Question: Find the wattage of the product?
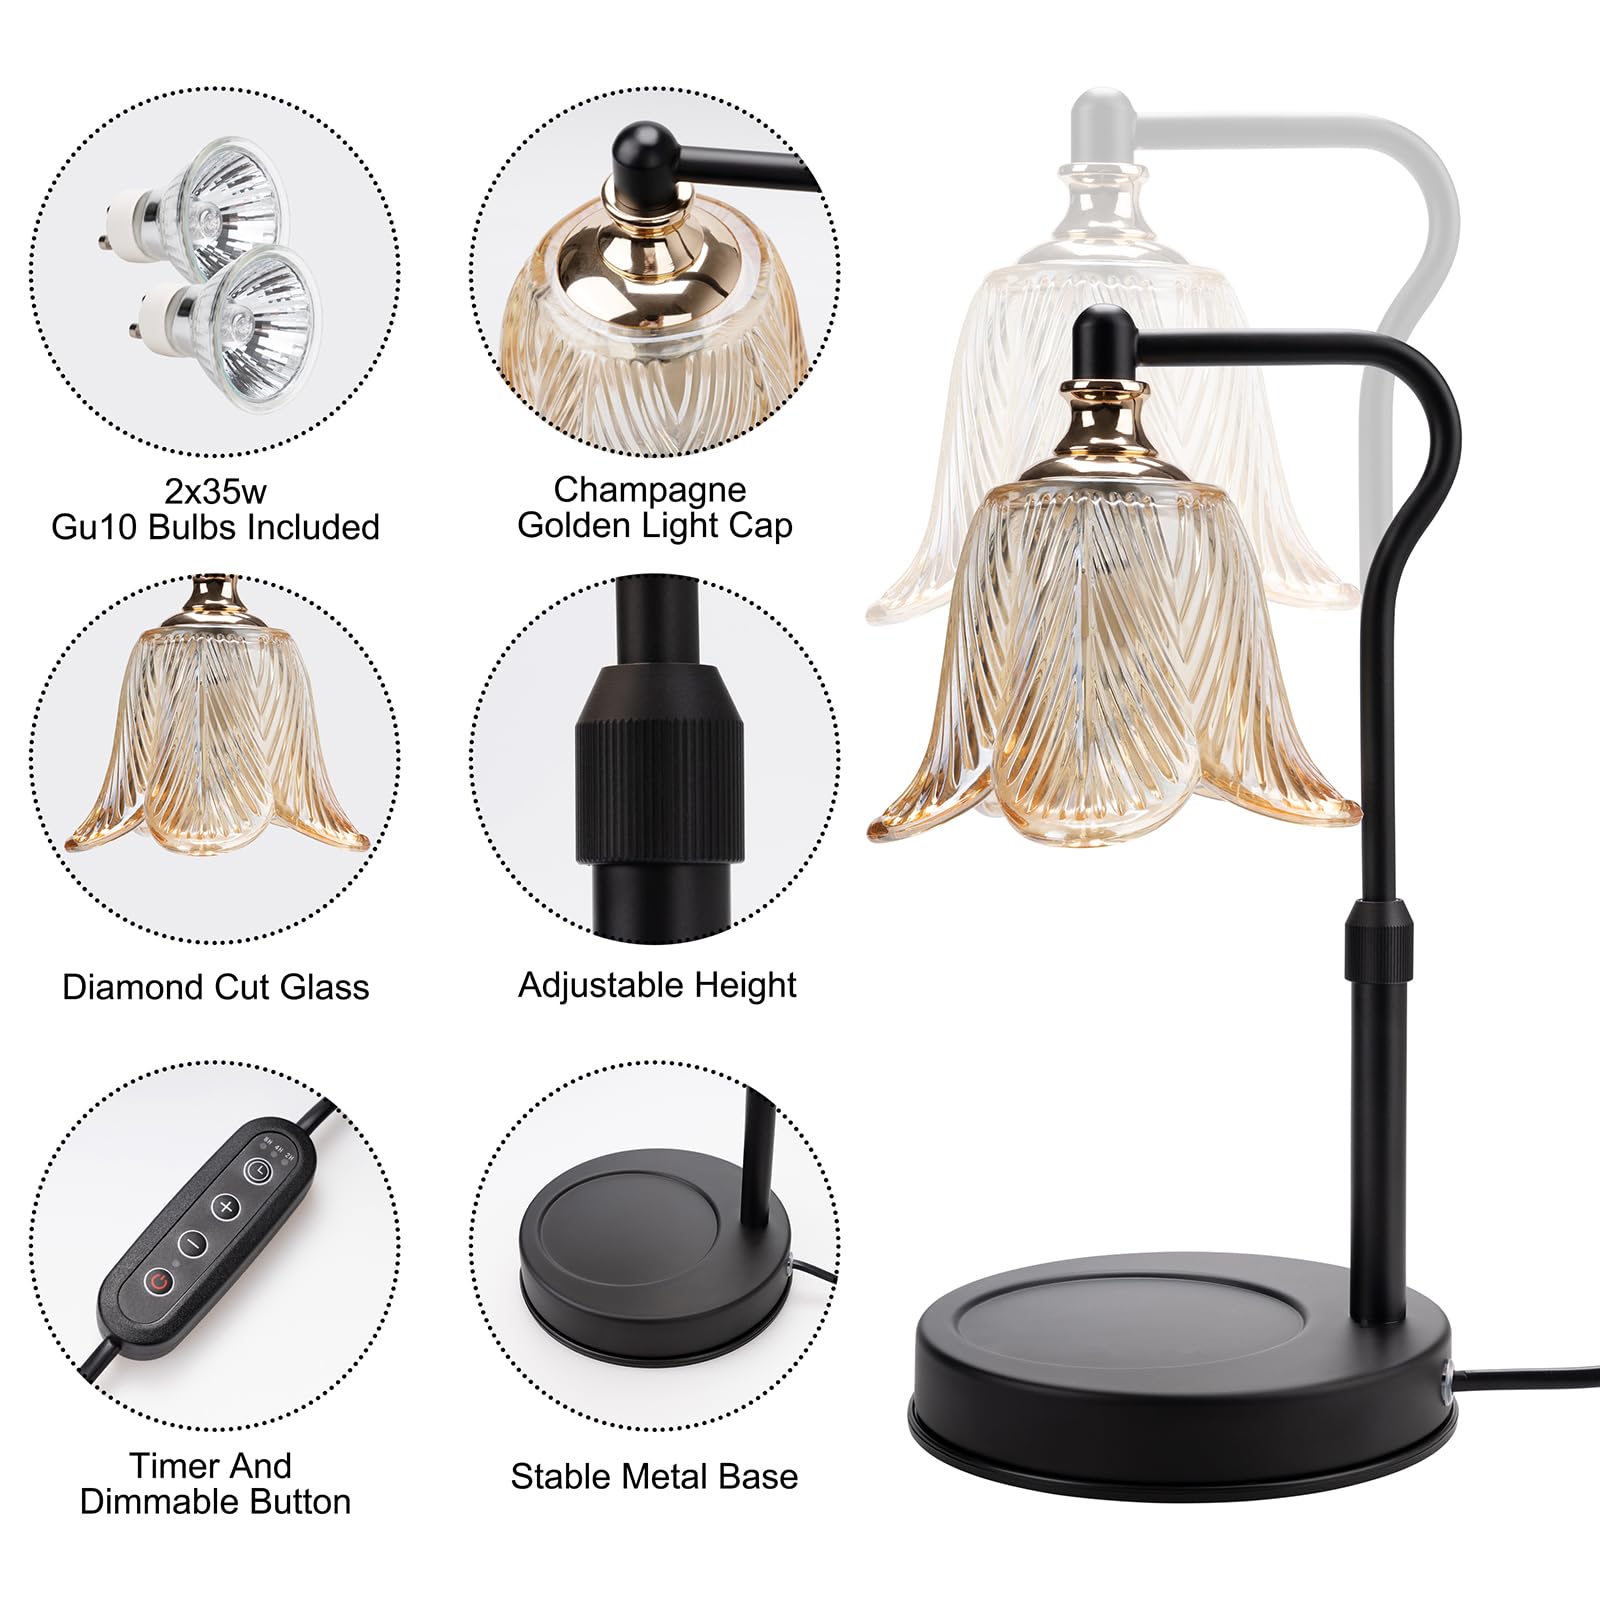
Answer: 35.0 watt